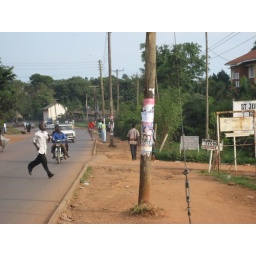
This is Port Bell Road. The building to the right is one of the buildings in our complex.